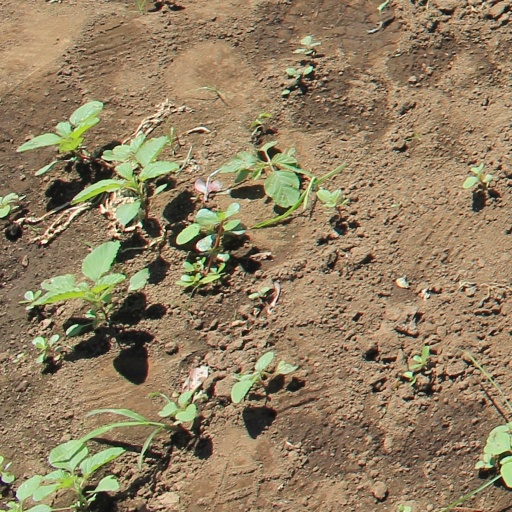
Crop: soybean